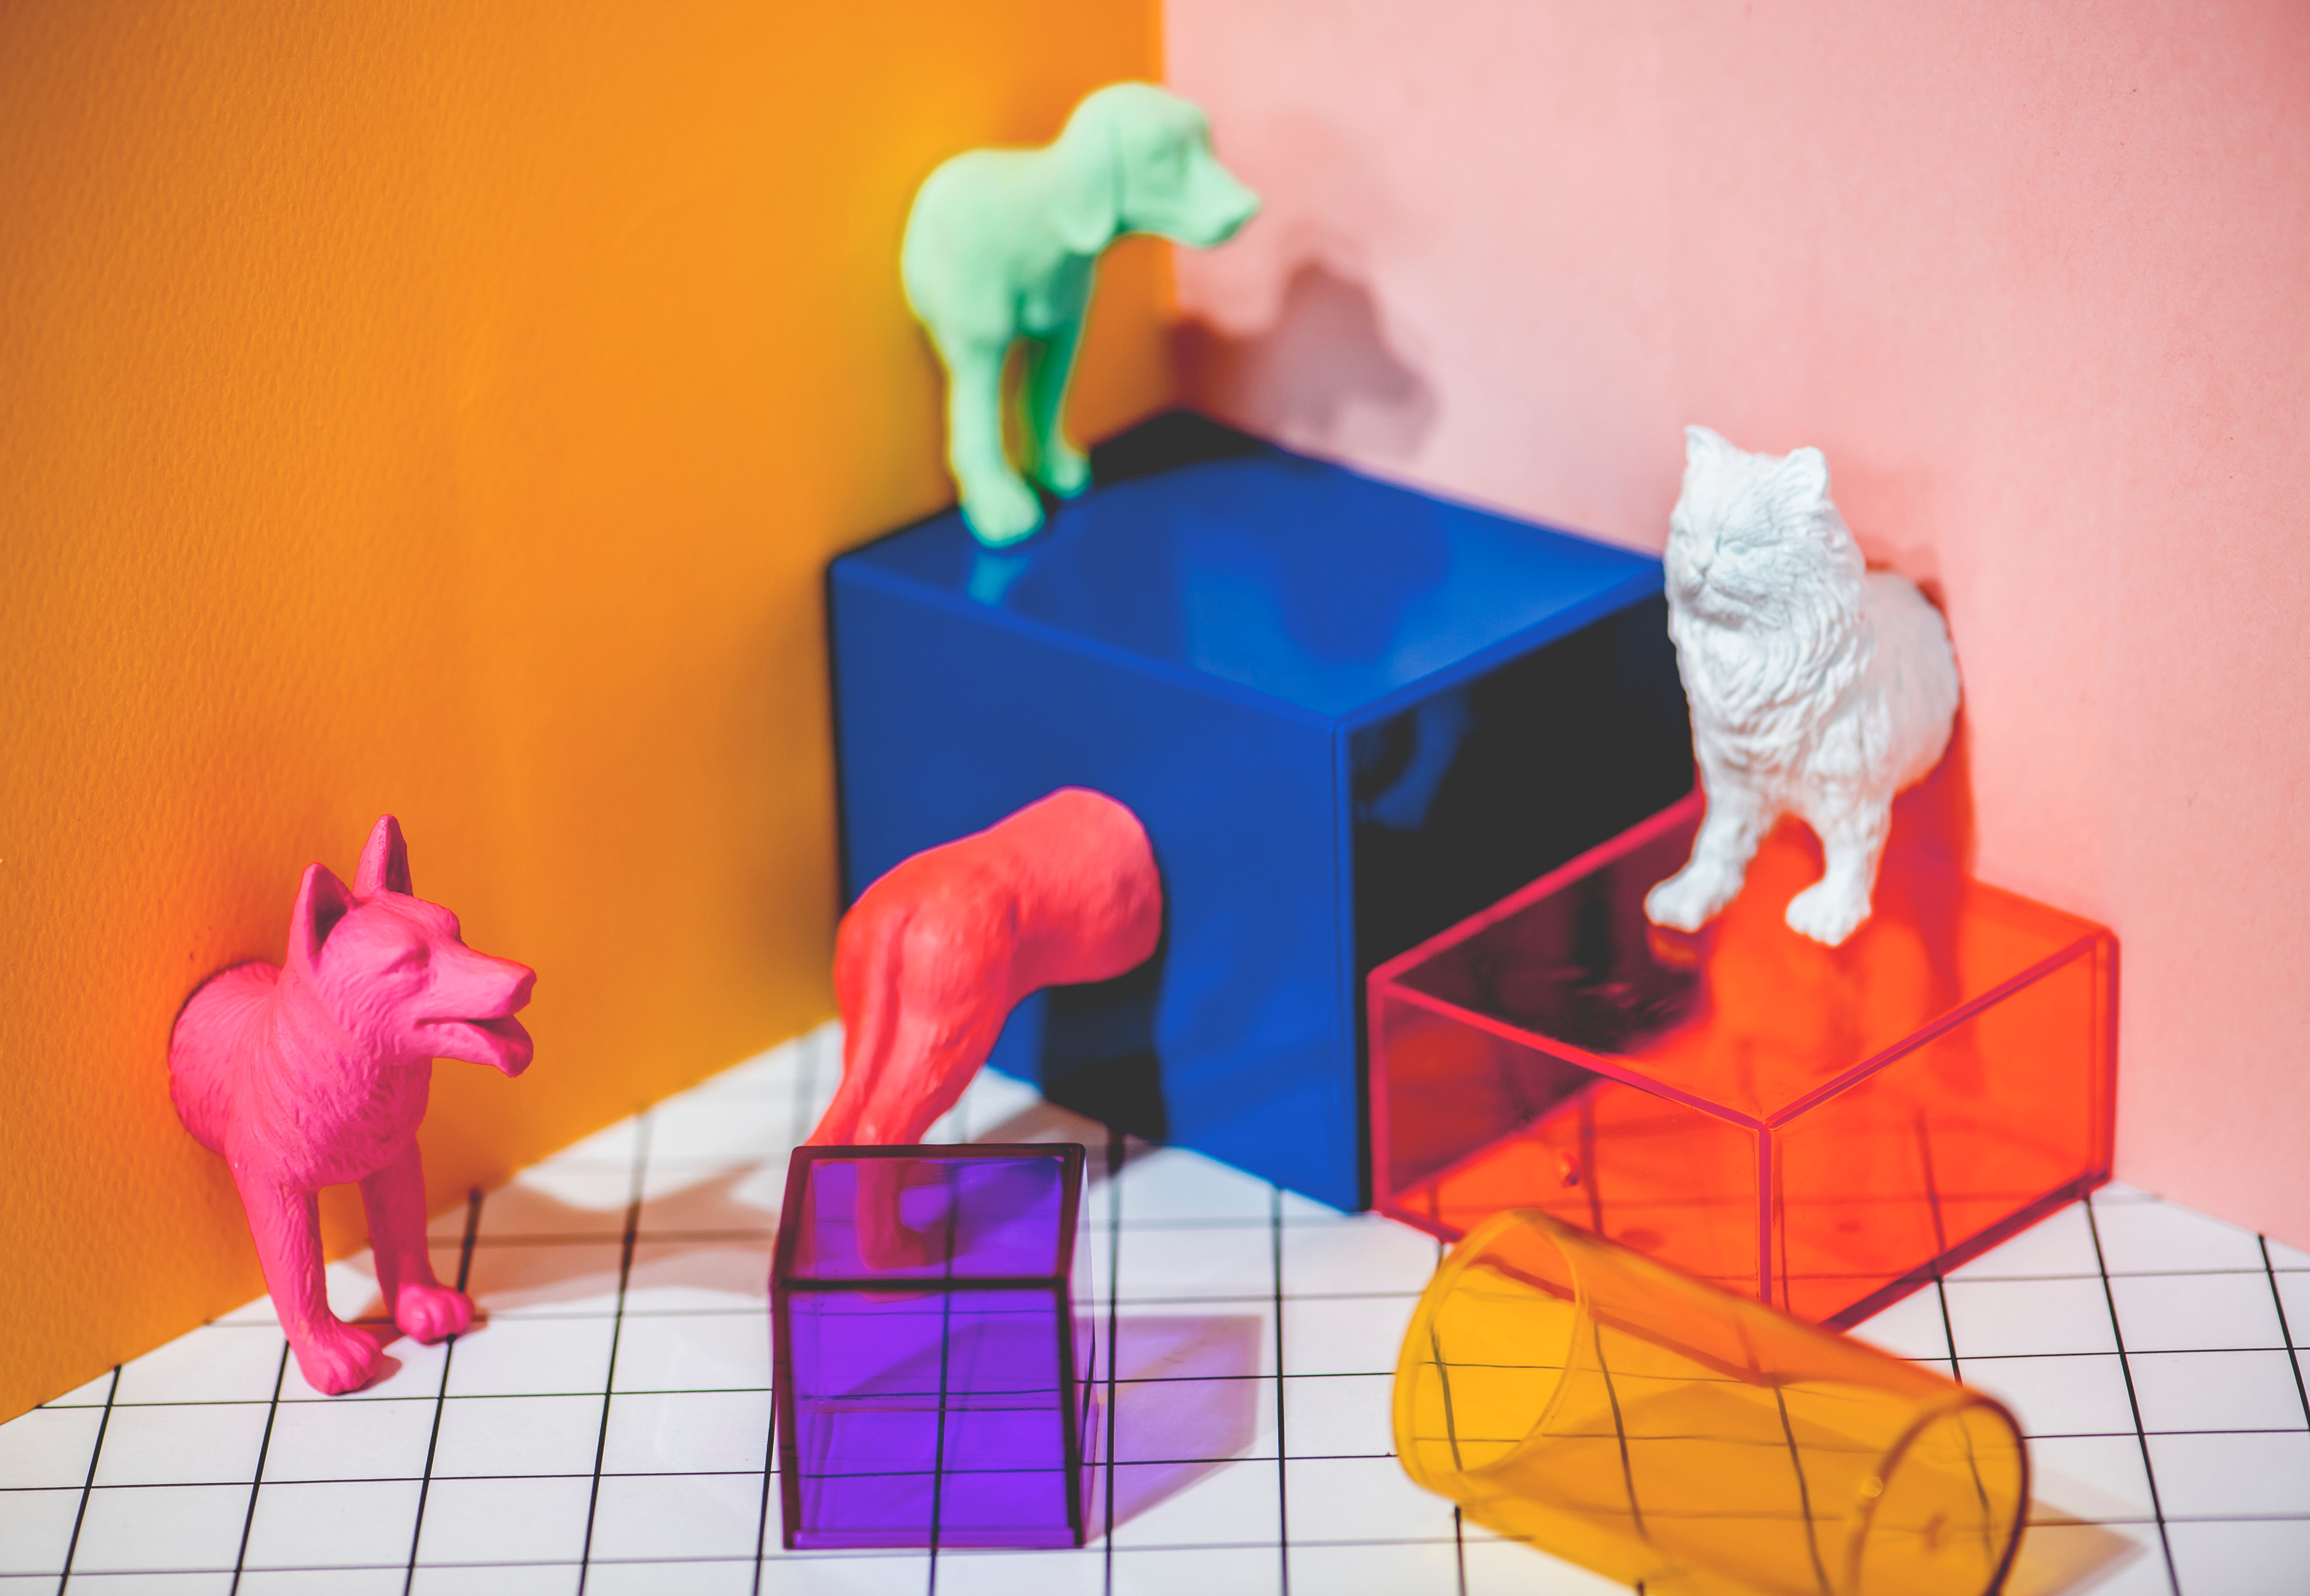
toy, playset, animation, toy block, fictional character